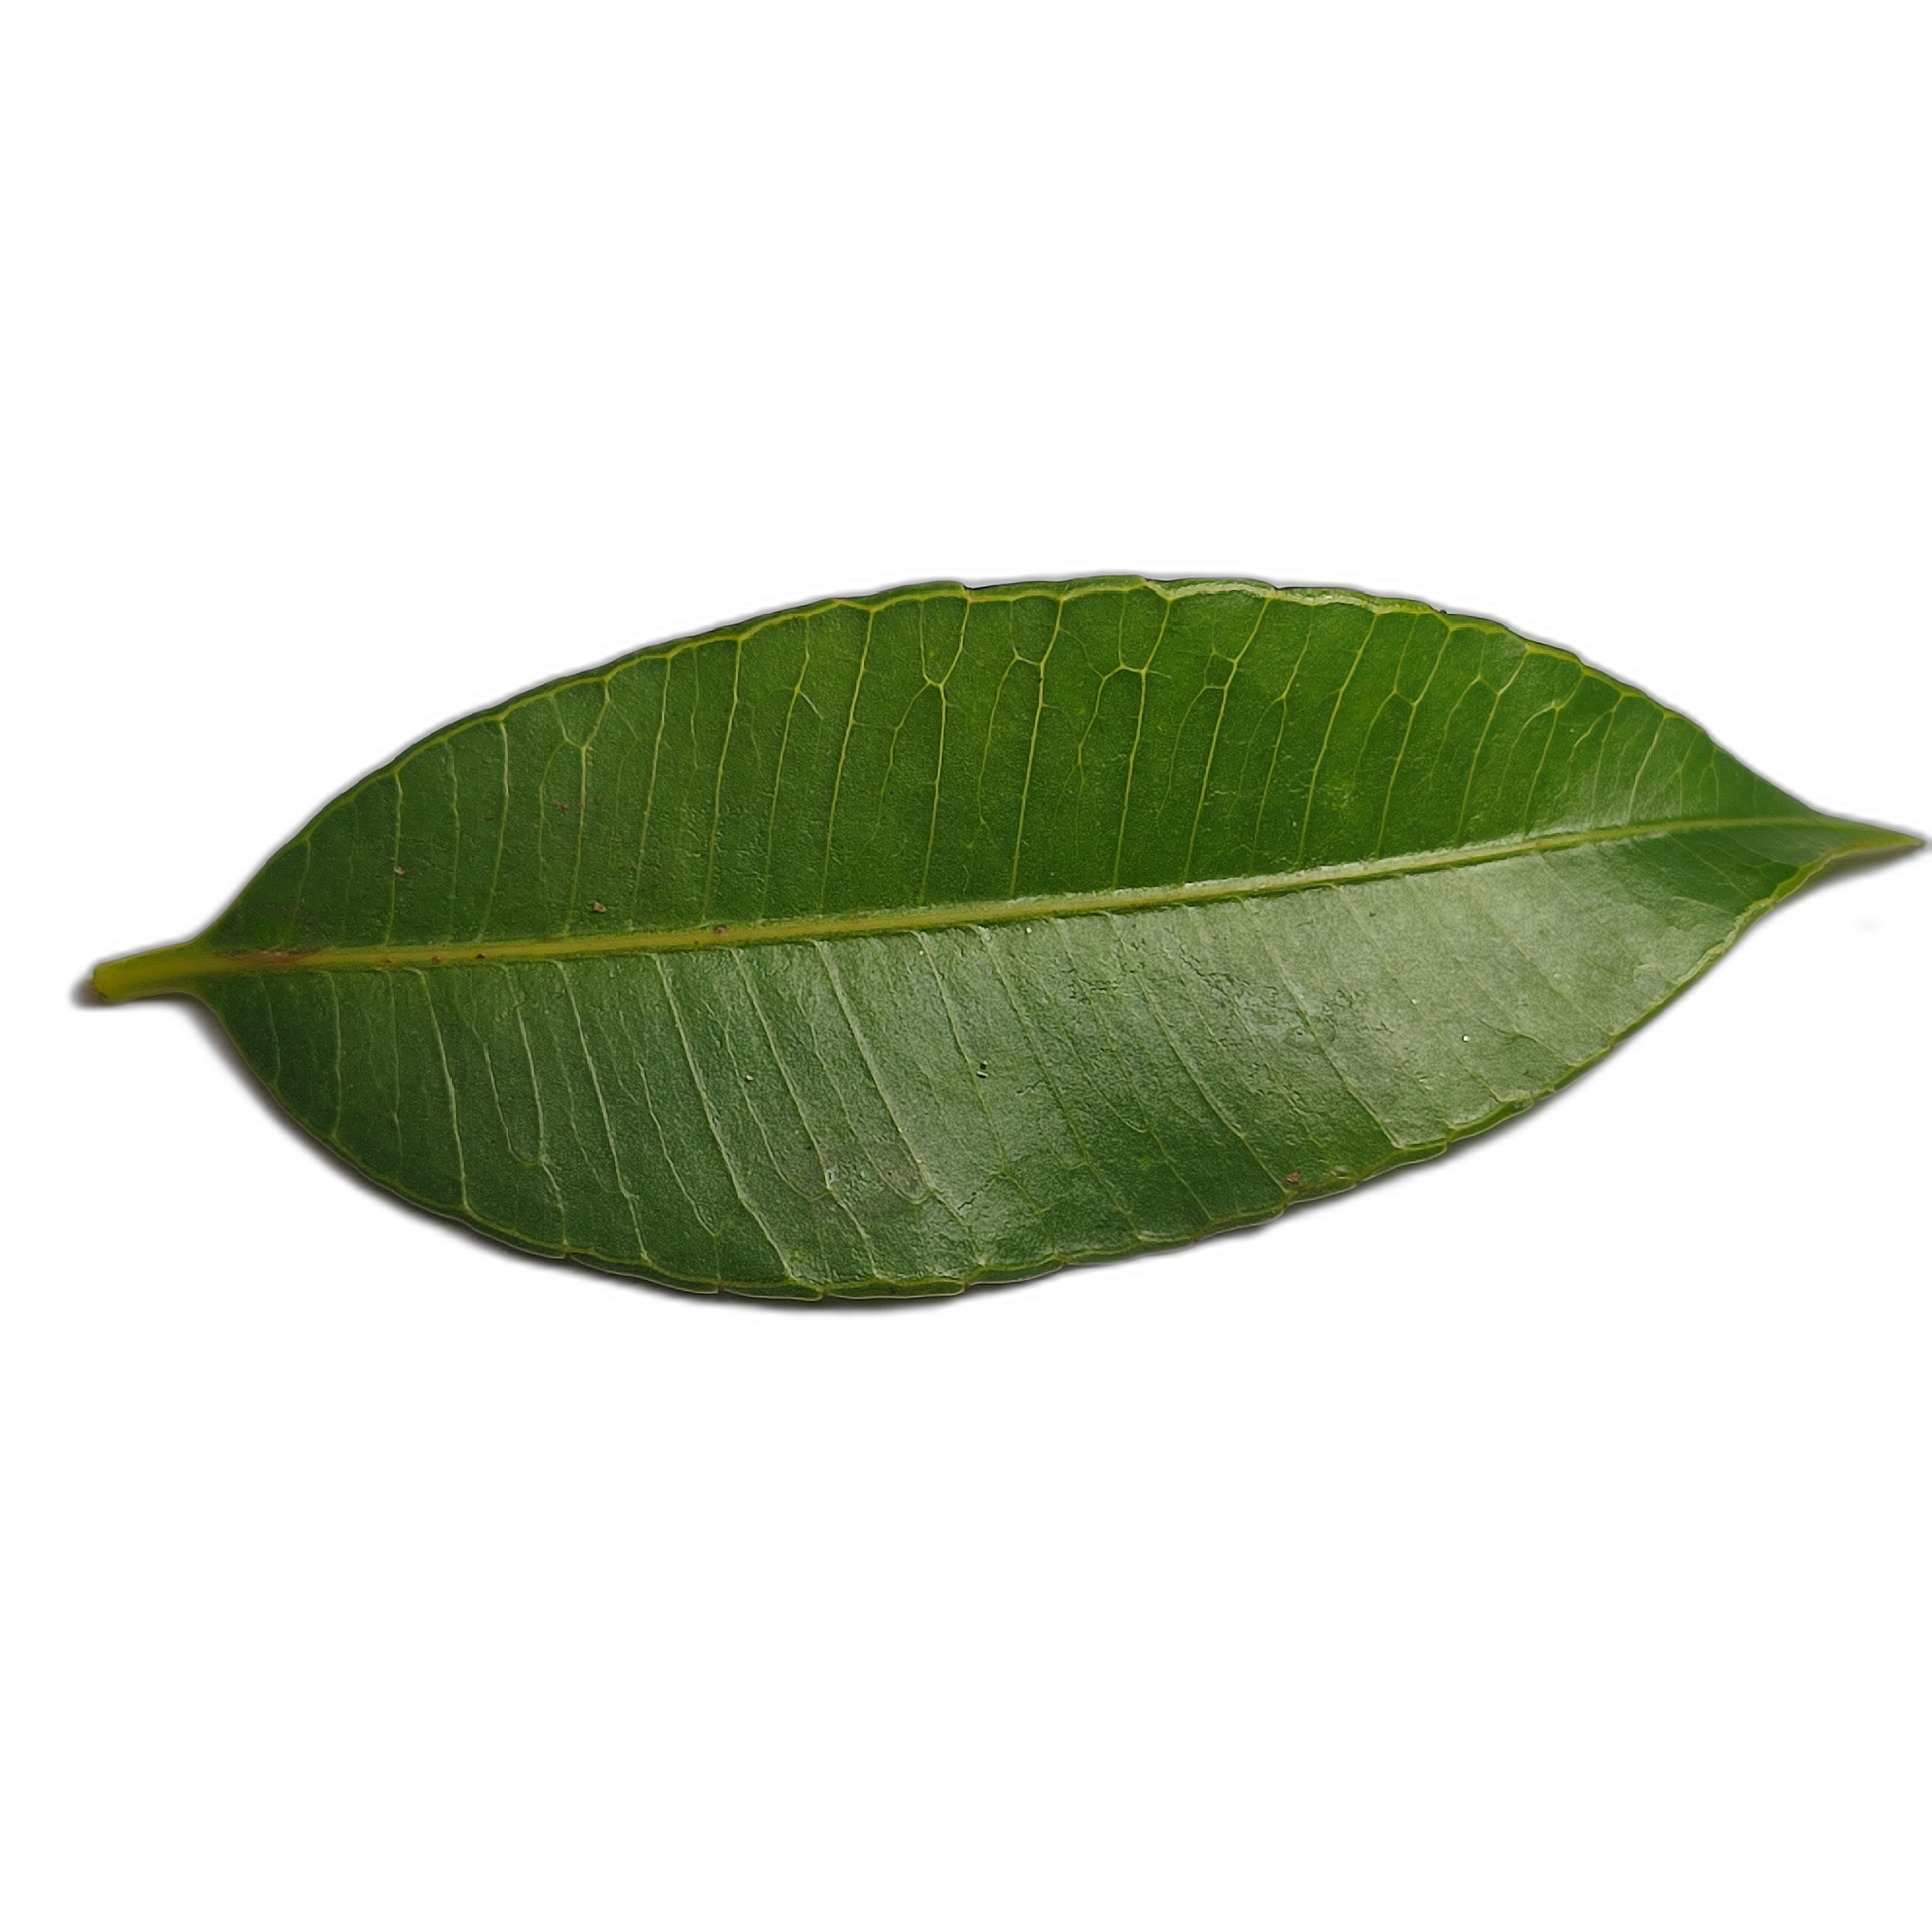
Label: healthy